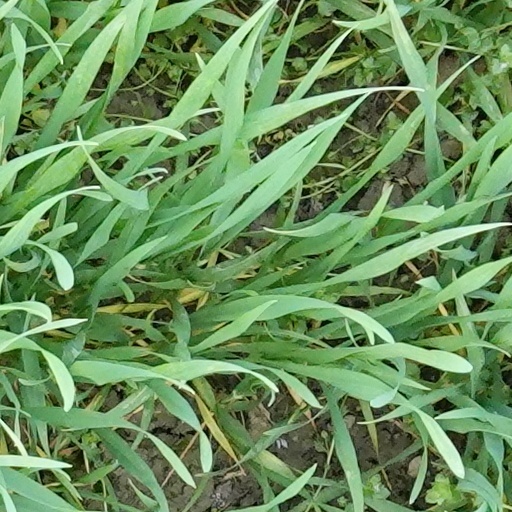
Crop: wheat